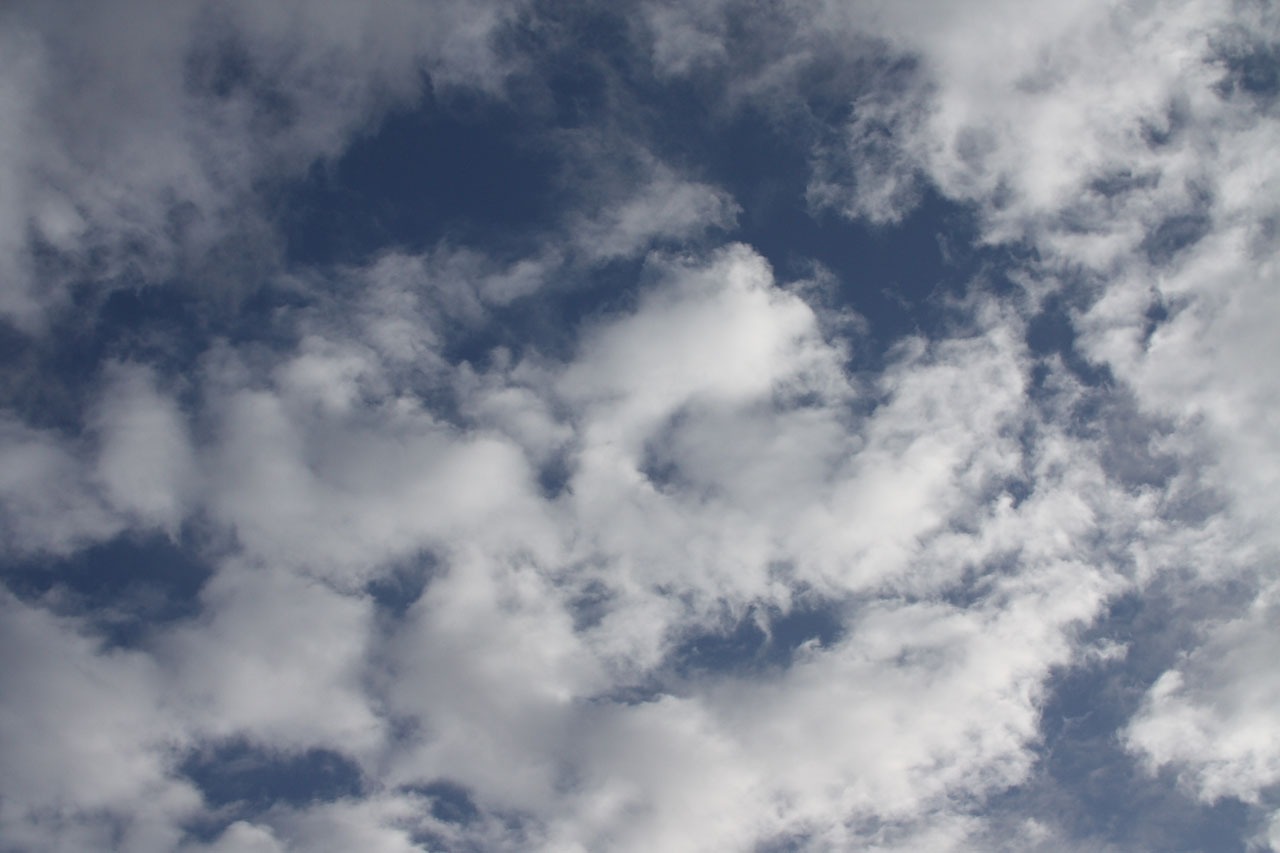
nature, cloud, sky, sunlight, cloudy, atmosphere, daytime, weather, cumulus, overcast, blue, cloudscape, clouds, heavens, meteorology, cloudiness, meteorological phenomenon, atmosphere of earth